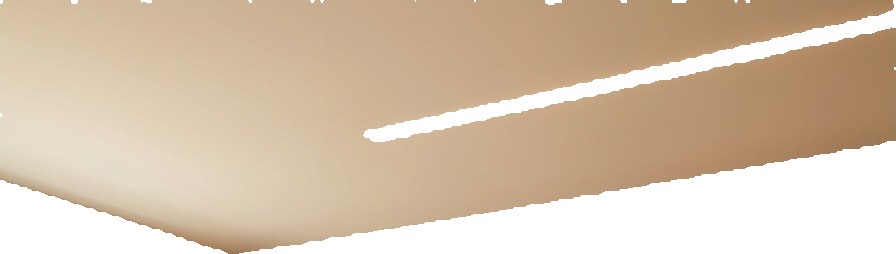
Surface category: ceiling